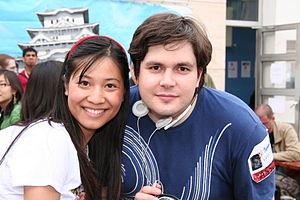
Geneviève Doang et Thomas Guitard lors de la convention Epitanime 2008 (Paris, France).
Nolife est une chaîne de télévision thématique française axée sur les cultures geek et japonaise. Elle est diffusée du 1ᵉʳ juin 2007 au 30 avril 2018 sur ADSL et sur le câble.
Wakfu est une série télévisée d'animation française produite par Ankama Animations depuis 2008.